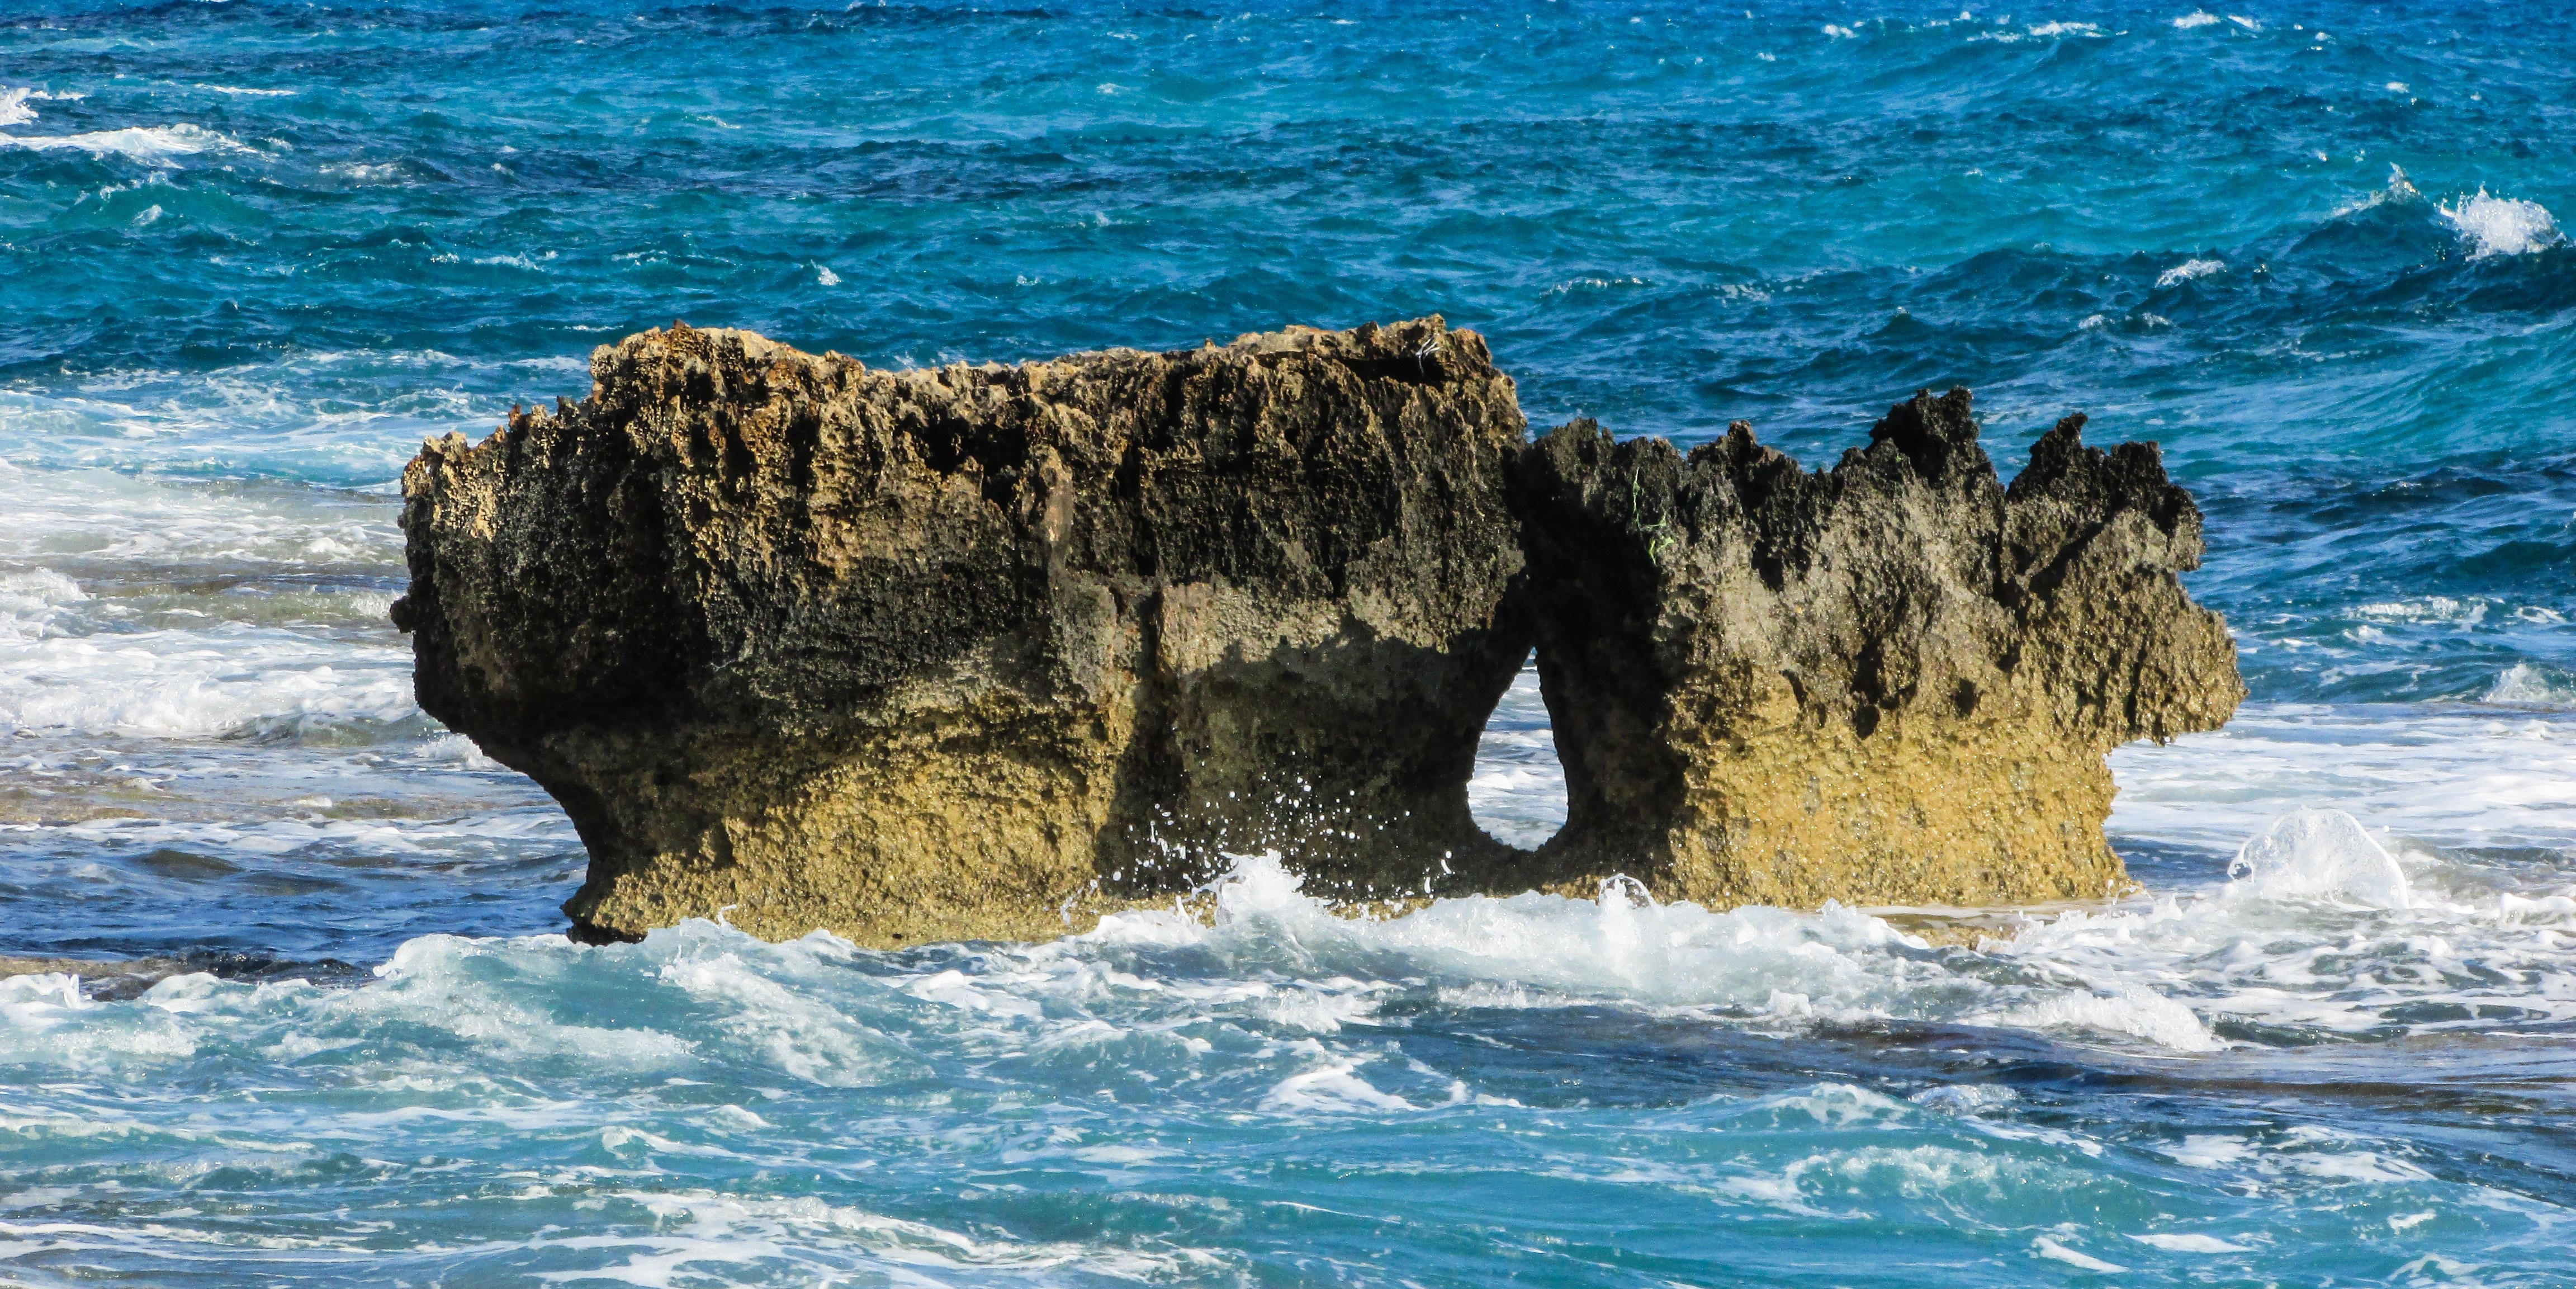
beach, sea, coast, nature, rock, ocean, shore, wave, formation, cliff, bay, stack, terrain, waves, cyprus, cape, islet, ayia napa, wind wave